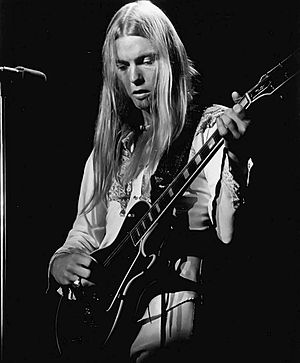
Gregg Allman
Gregg Allman var en amerikansk rock- og blues-sanger, keyboardspiller, guitarist og sangskriver, bedst kendt som medstifter af rockgruppen The Allman Brothers Band.